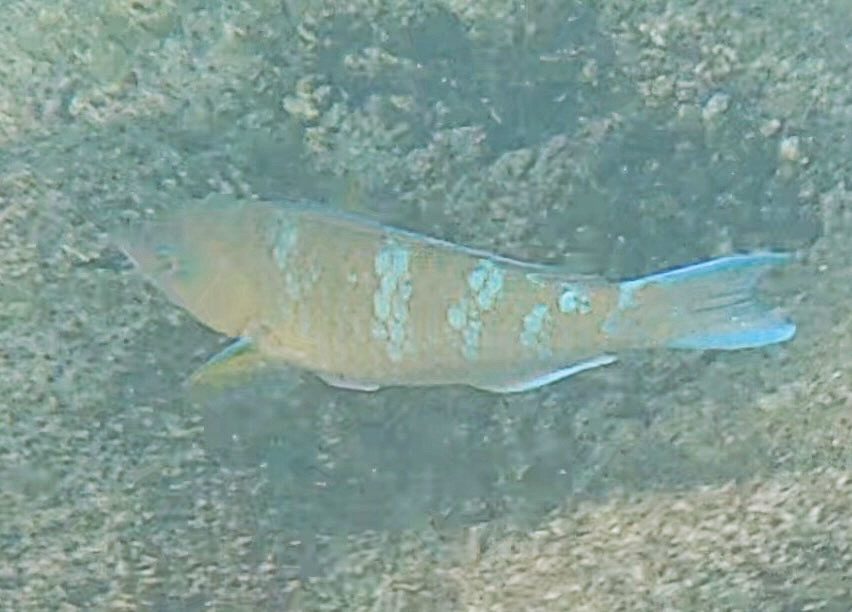
Scarus ghobban (Blue-barred Parrotfish)